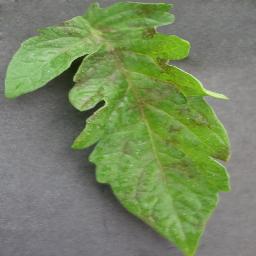
Label: Tomato___Late_blight